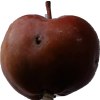
Label: Apple 18